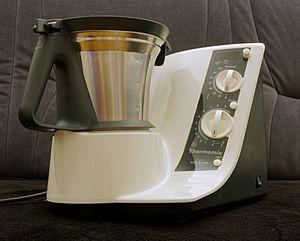
Le Thermomix est un robot de cuisine fabriqué par l'entreprise allemande Vorwerk. Il est produit en France par la société SEMCO située à Cloyes-sur-le-Loir, en Eure-et-Loir, à 180 000 exemplaires par an, ce qui représente les trois-quarts de la production. Le reste est produit à Wuppertal en Allemagne.